Night After Night After Night

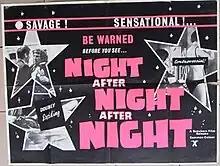
Theatrical release poster

Night After Night After Night, also known as Come Nightfall, He Kills Night after Night after Night, and The Night Slasher, is a 1969 British thriller film directed by Lindsay Shonteff (as Lewis J. Force) and starring Jack May, Justine Lord and Gilbert Wynne. It was written by Dail Ambler.